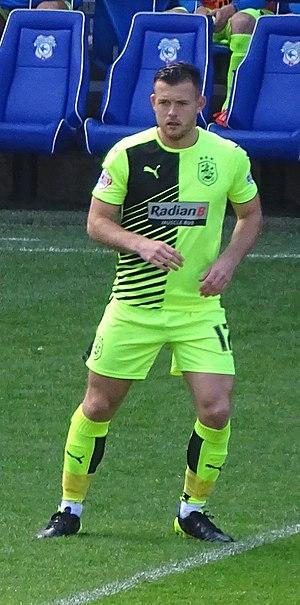
Harry Charles Bunn est un footballeur anglais né le 21 novembre 1992 à Oldham en Angleterre. Il évolue au poste d'attaquant. Il joue pour Kilmarnock depuis 2020